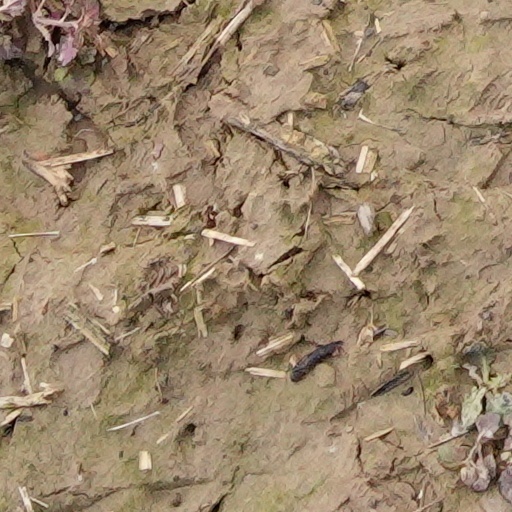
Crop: wheat